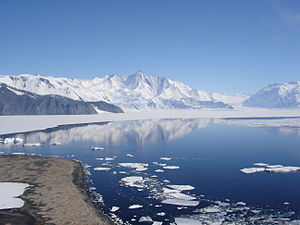
Polarklima
En vindstille dag i polarklima med udsigt over bjerget Herschel ved Cape Hallet
Polarklima er det klima, der hersker omkring Nordpolen og Sydpolen. Definitionen på polarklima er, at årets middeltemperatur er under 0° Celsius, og at middeltemperaturen i den varmeste måned er under 10° celsius. Det er også betydningsfuldt, at jordaksens hældning medfører et år med henholdsvis polarnat og midnatssol. Det medfører nemlig, at klimaet de fleste steder bliver karakteriseret ved stor variation i temperaturen. Endelig bevirker både permafrosten og de tilfrosne floder, søer og have, at fordampningen og dermed nedbøren er ret ringe. Lufttrykket er højt over områder med polarklima i størstedelen af året. Dette polare højtryk fremkalder bevægelse af tørre, kolde luftmasser, hvorved polarfronten skydes mod syd henholdsvis mod nord.